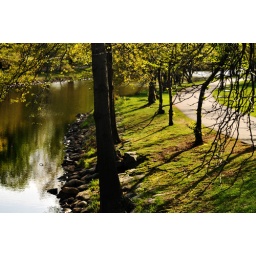
by river or by road